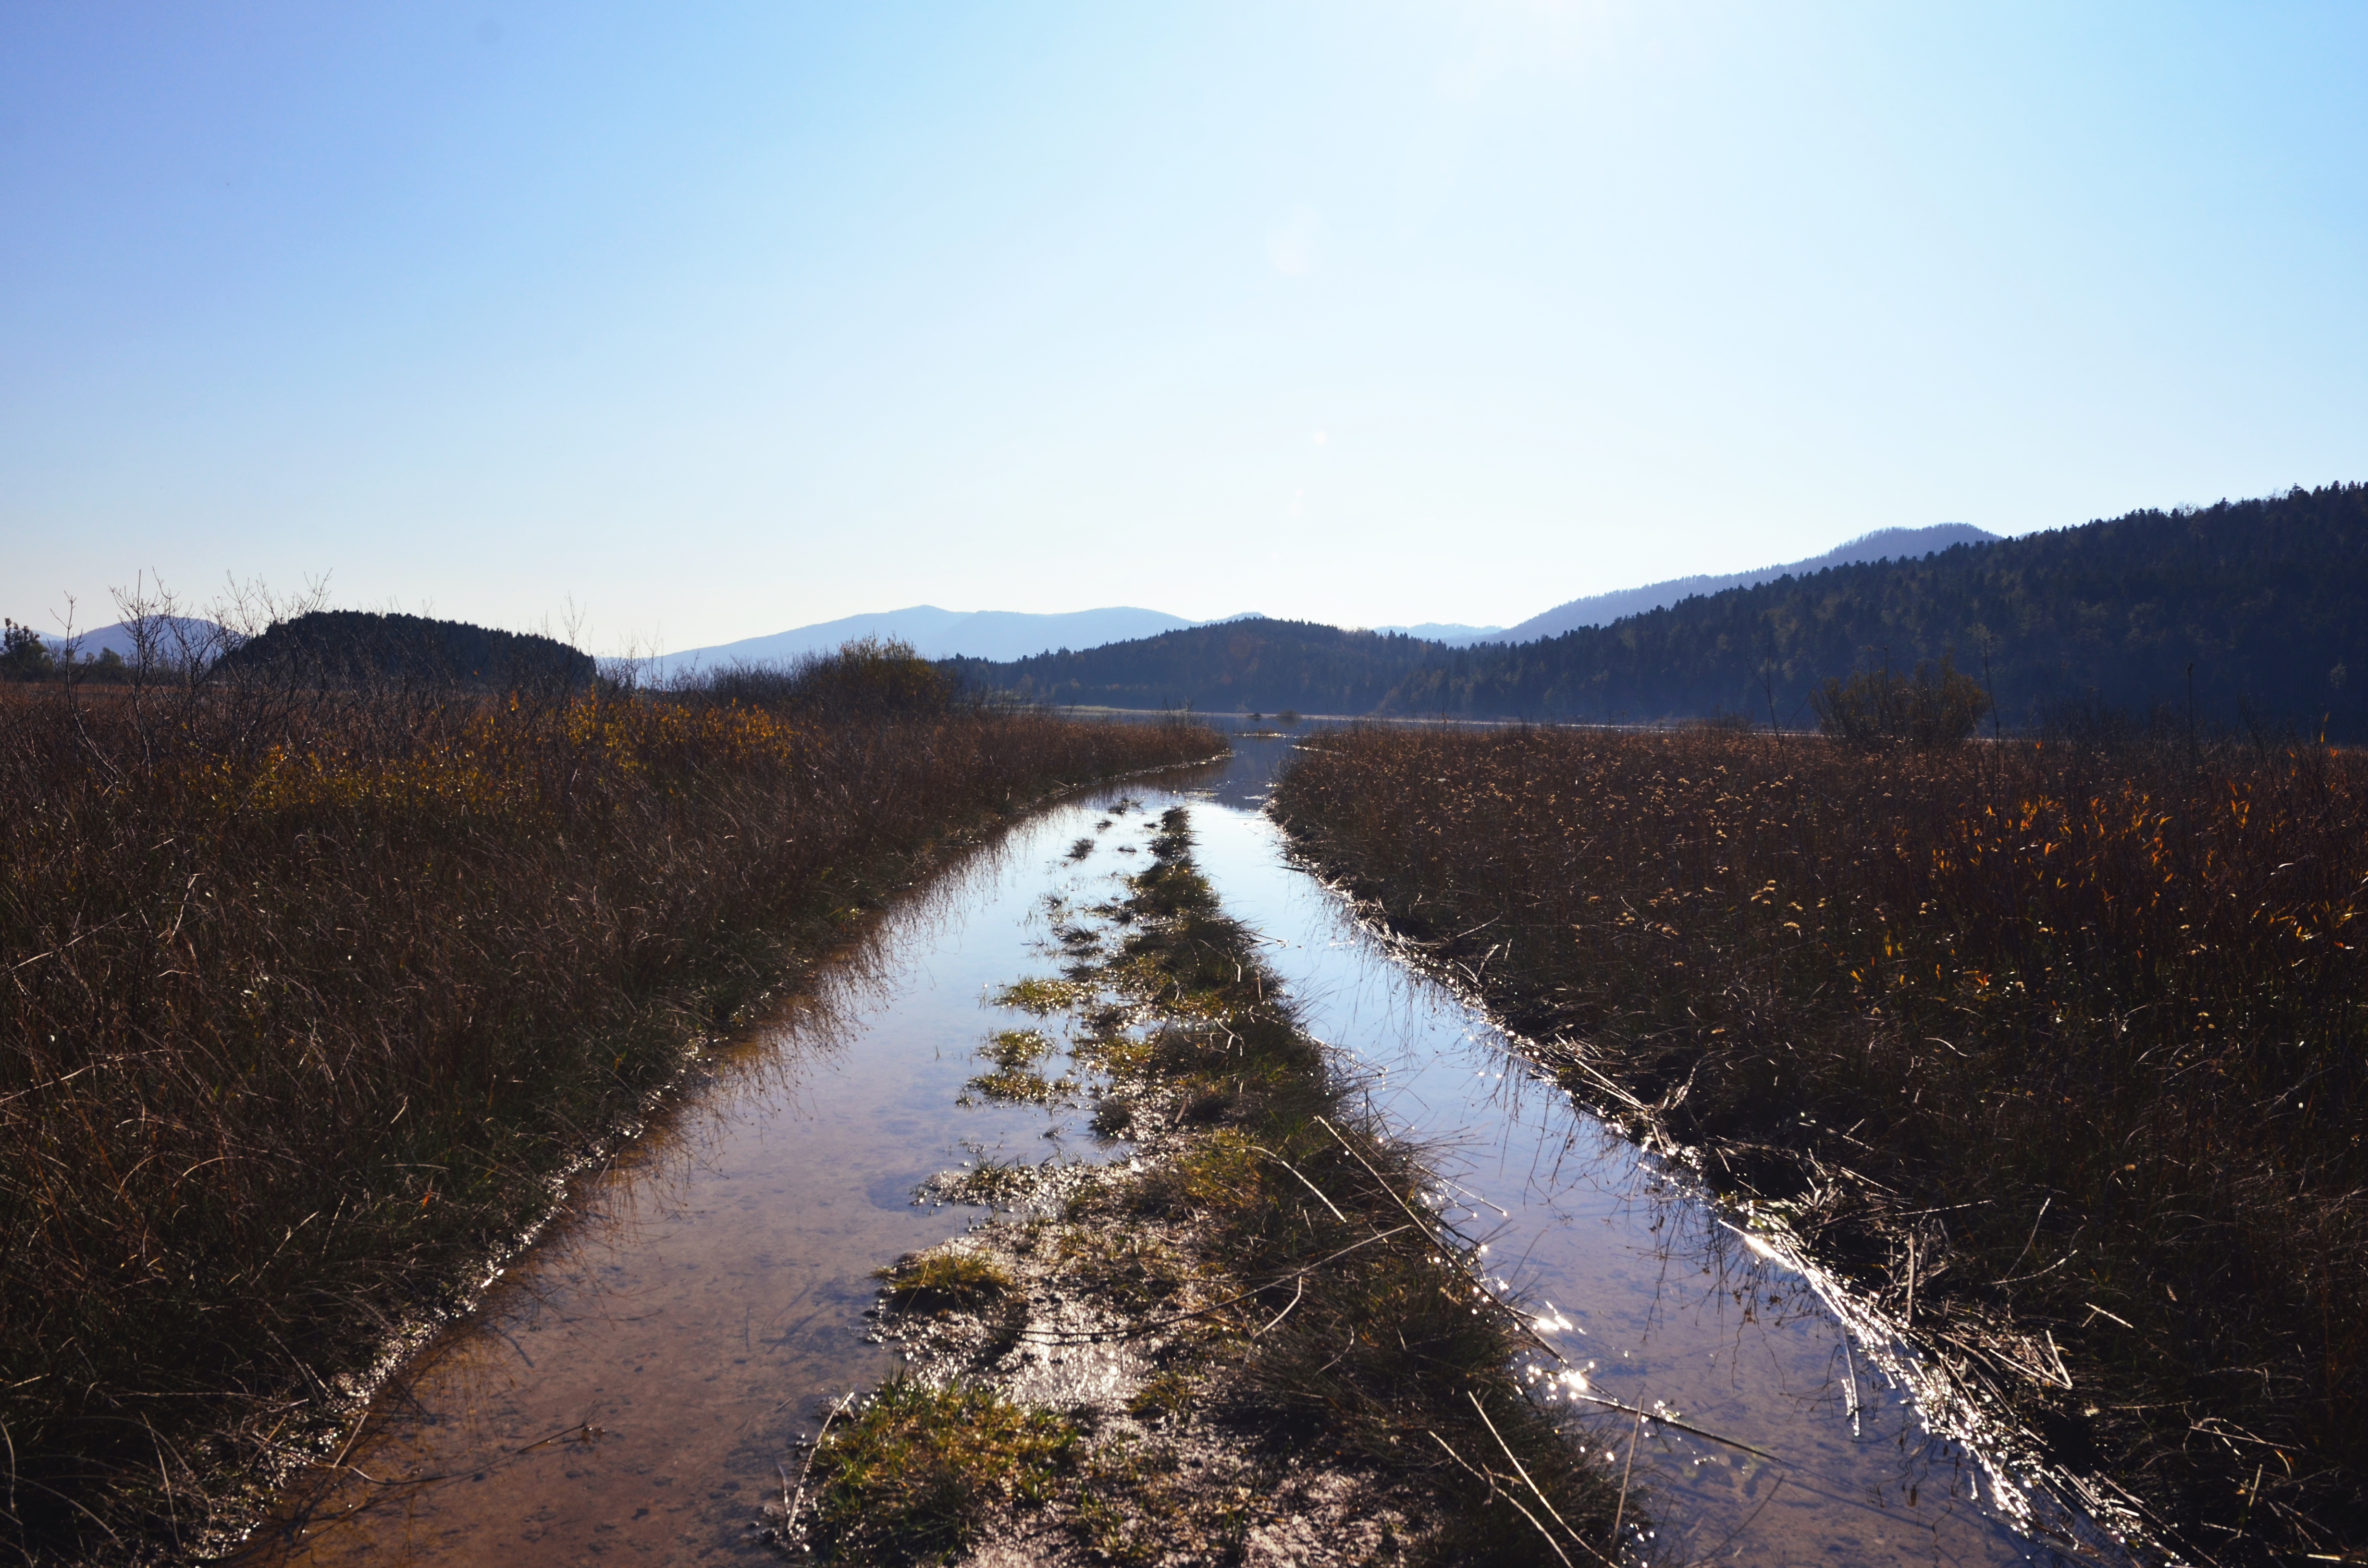
landscape, swamp, wilderness, mountain, snow, winter, road, trail, hill, wet, rural, reservoir, season, ridge, infrastructure, wetland, bog, rural area, mountainous landforms